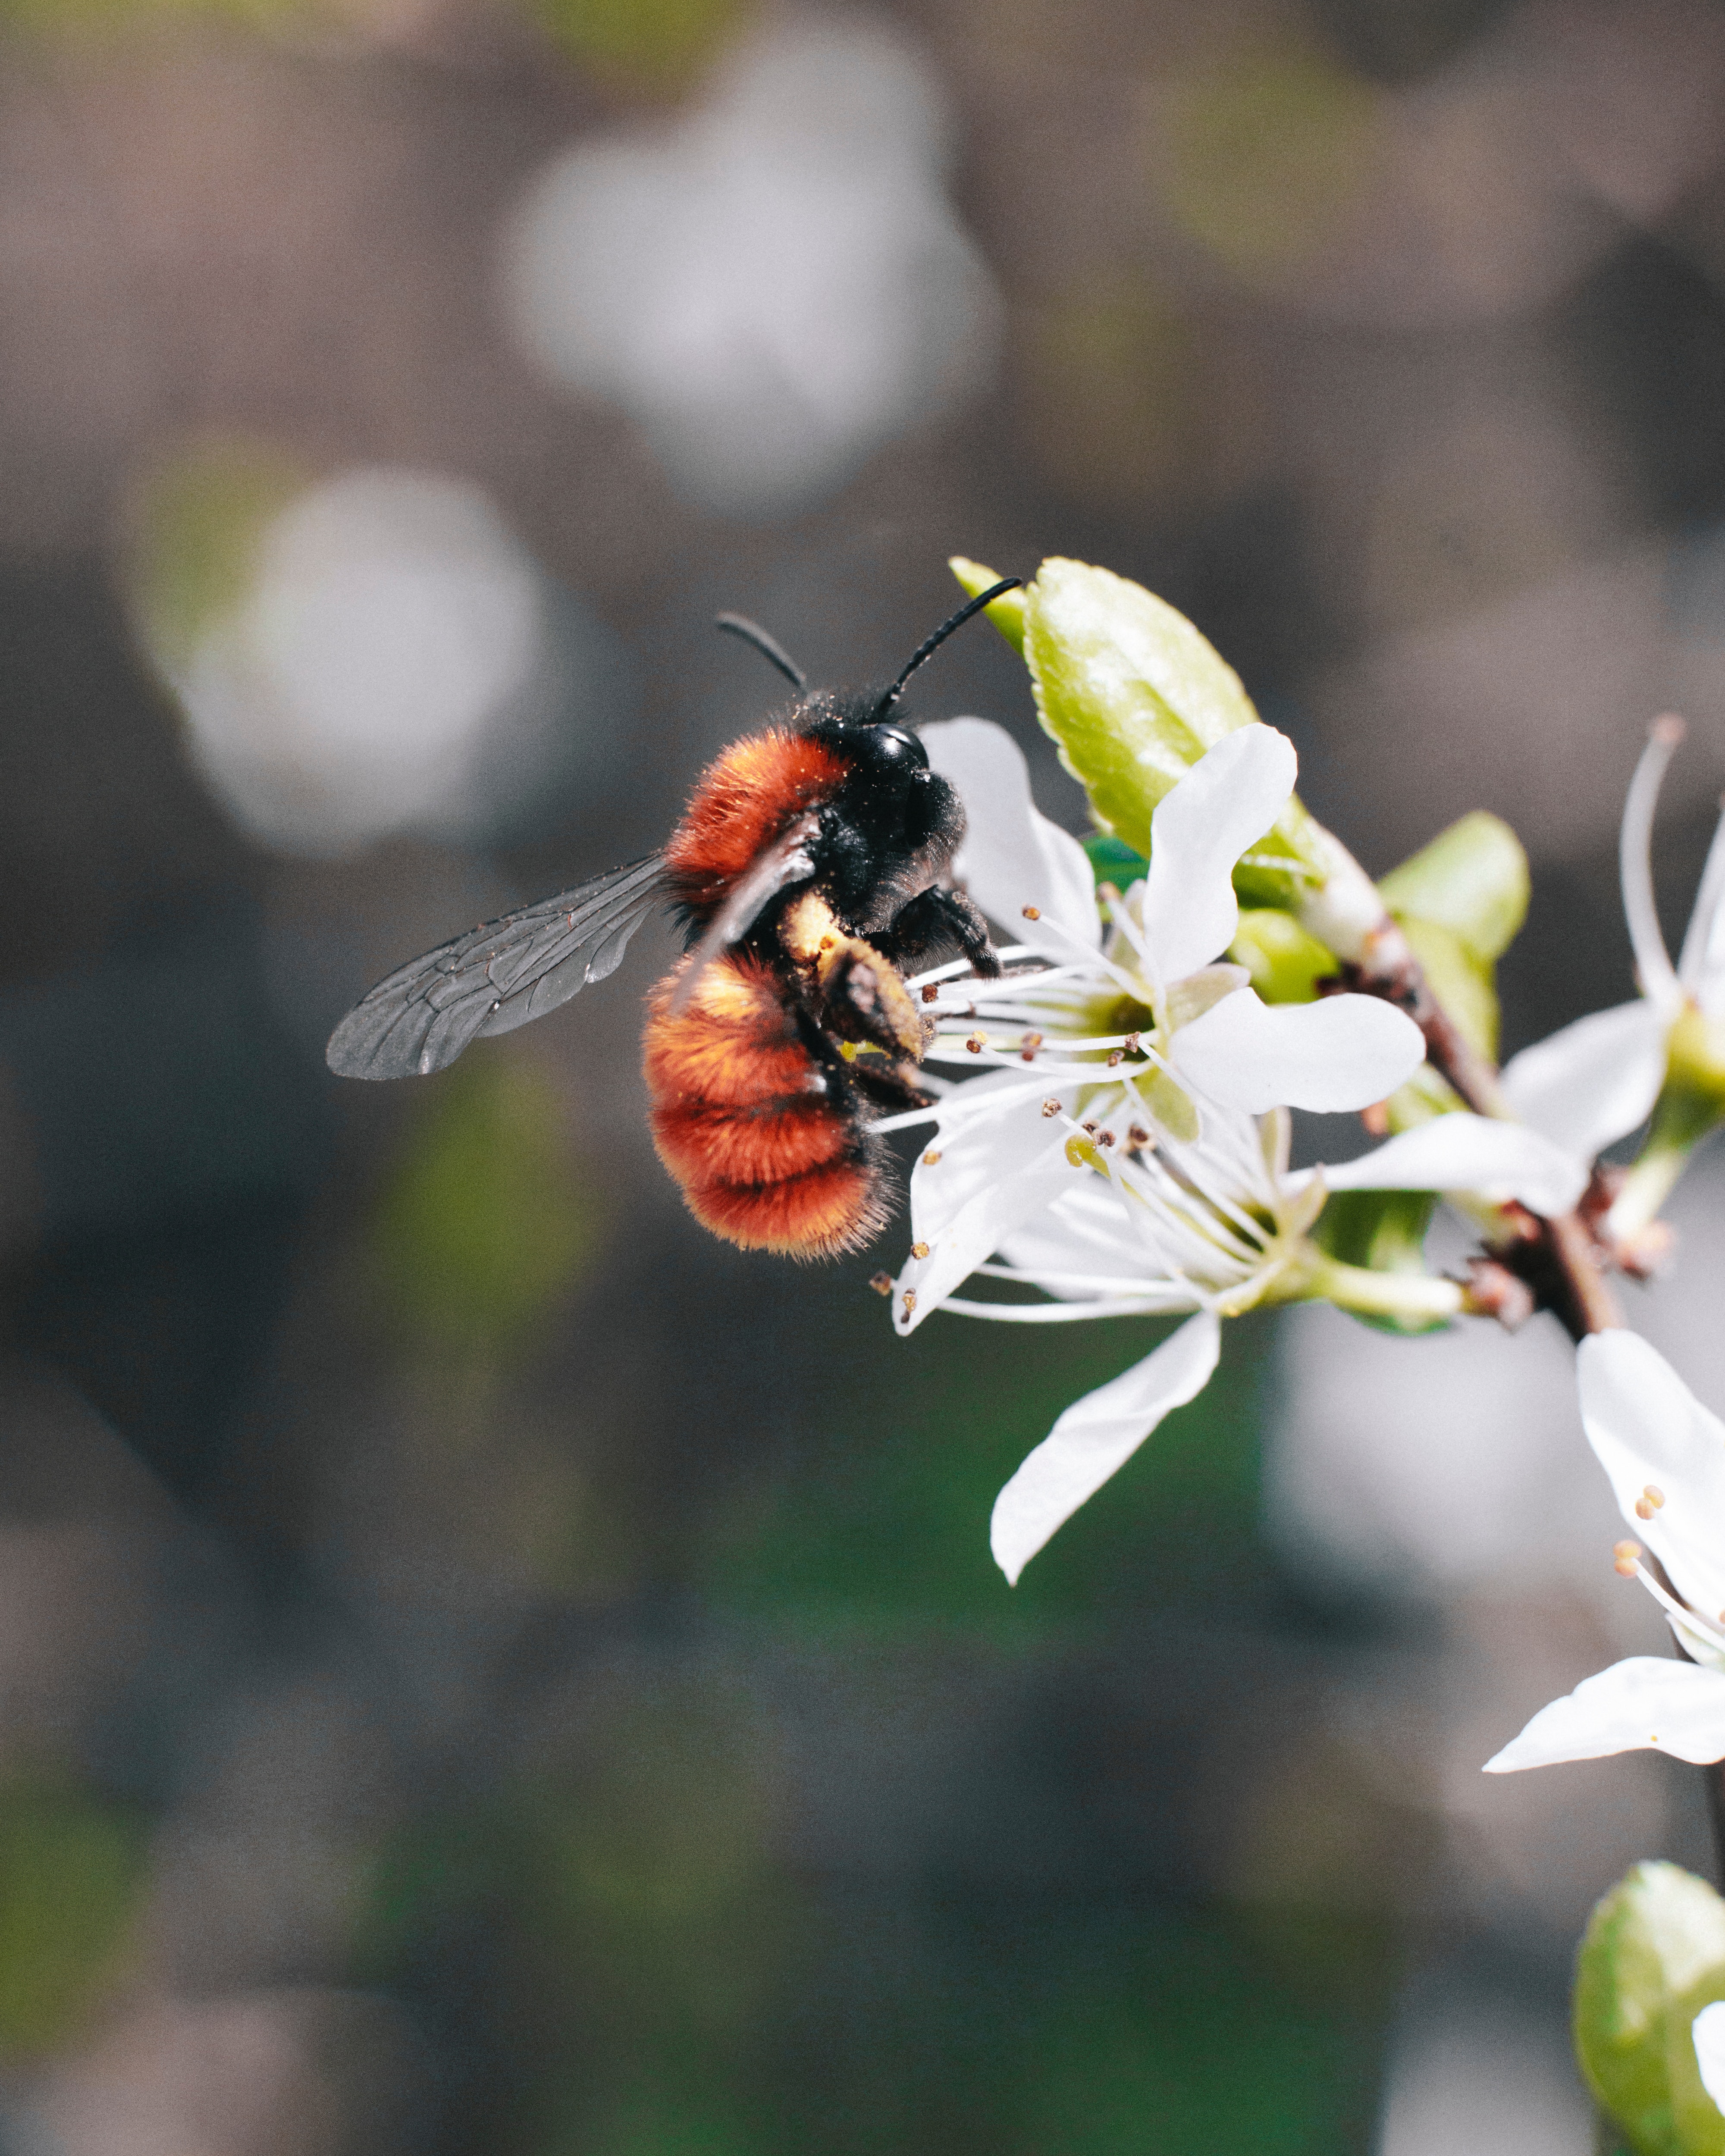
honeybee, insect, bee, flower, membrane winged insect, tachinidae, Eumenidae, plant, invertebrate, pollinator, pest, hornet, spring, bumblebee, macro photography, pollen, hoverfly, nectar, close up, blossom, flowering plant, wasp, photography, fly, arthropod, carpenter bee, Megachilidae, petal, wildflower, blowflies